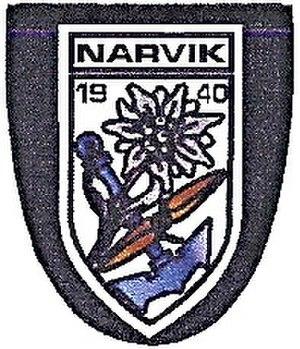
La 3ᵉ division de montagne est une des divisions d'infanterie de montagne de l'armée allemande, d'origine autrichienne, durant la Seconde Guerre mondiale.